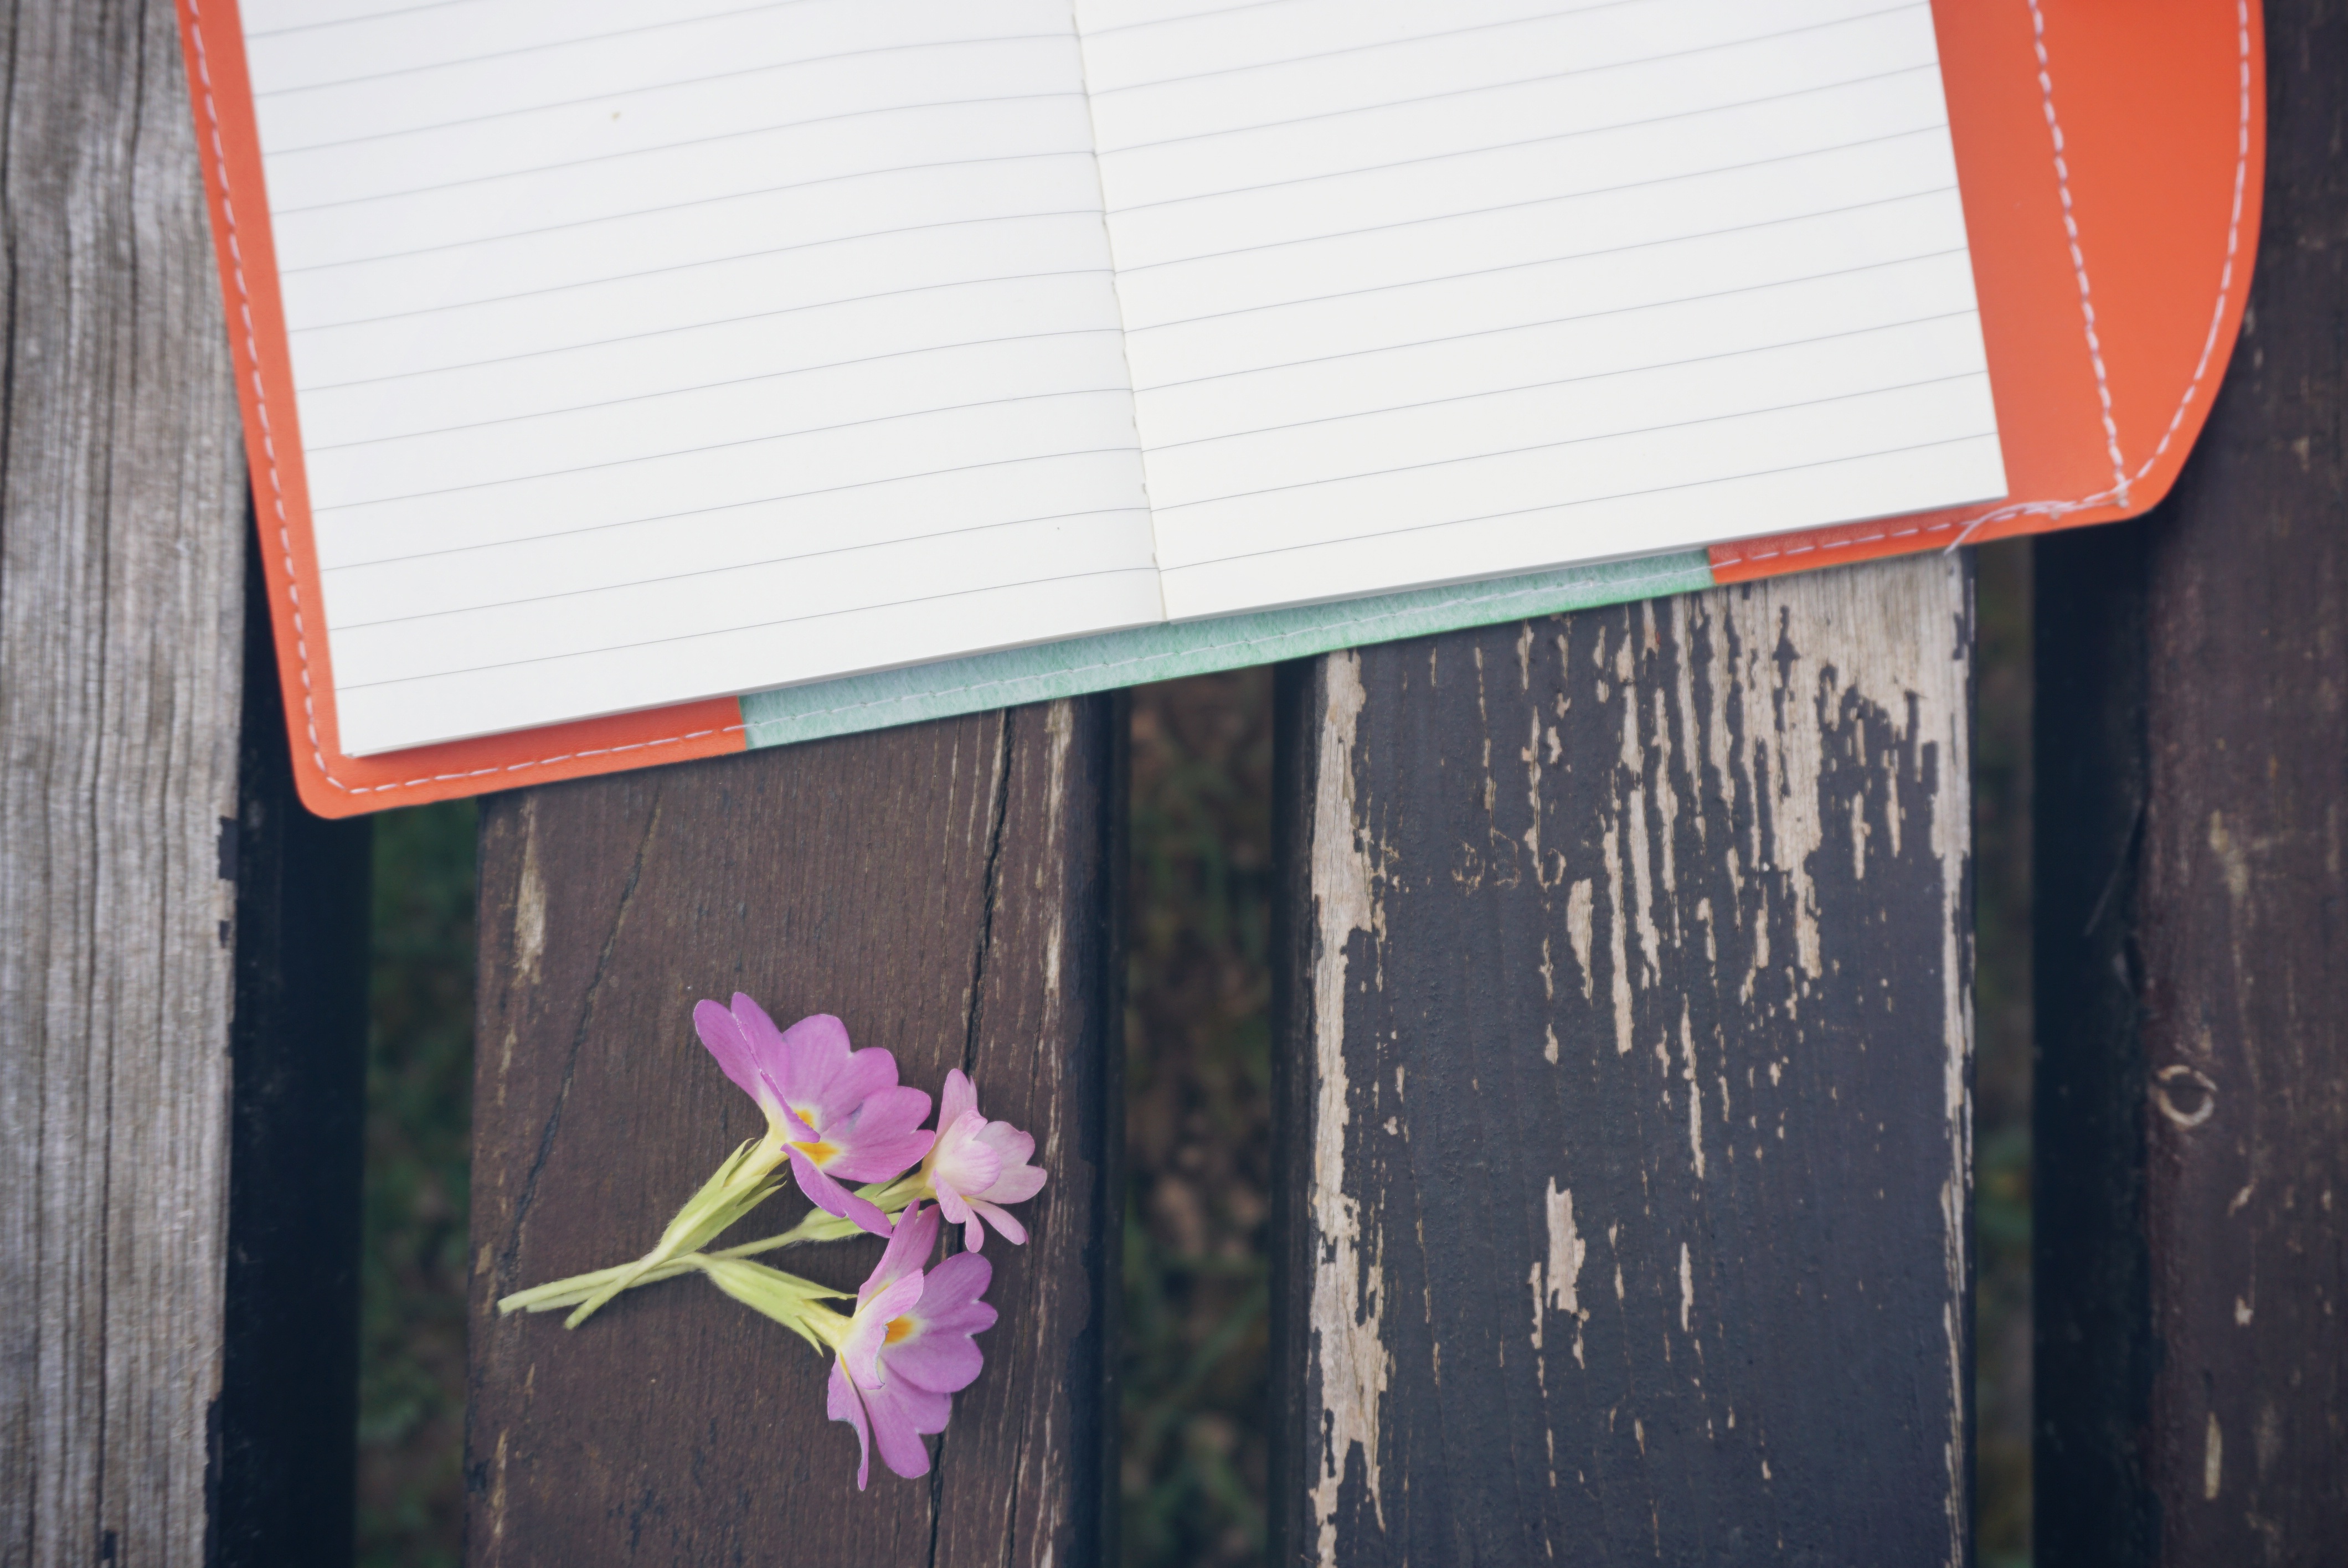
notebook, blossom, wood, bench, bloom, window, wall, green, red, color, blue, flora, flowers, interior design, art, picture frame, window covering